Wilmington, Ohio

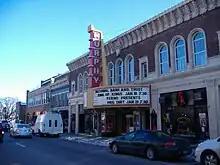
Murphy Theatre first opened in 1918

Wilmington is situated within one hour driving distance to Dayton, Cincinnati, and Columbus. In the mid 1990s, the annual Banana Split Festival was started to commemorate the town's alleged creation of the famous treat in Wilmington in 1907. In addition, each year the city hosts the Clinton County Corn Festival, which pays homage to the agricultural tradition of the county. In 2007, a new festival, the Hometown Holidazzle, was started, taking place in the late fall. Aside from the annual events, Wilmington played host to a festival each year that a new "Harry Potter" book was released. Thousands would gather in downtown Wilmington at the Books 'N' More bookstore and surrounding businesses to celebrate each release.